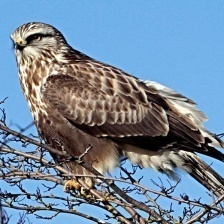
Species: ROUGH LEG BUZZARD
Scientific name: BUTEO LAGOPUS